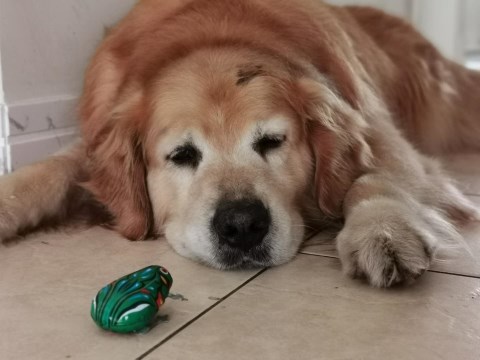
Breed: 5355-n000126-golden_retriever